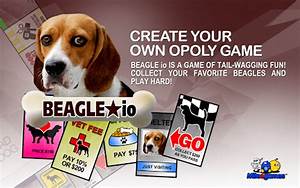
Label: cane